Eleventh Air Force

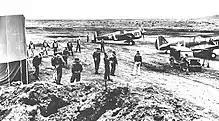
11th Fighter Squadron on alert at Fort Glenn AAF June 1942

Administratively speaking, the Eleventh Air Force also was born in that winter of 1941–1942. First conceived as the Air Force, Alaskan Defense Command, it emerged as an integral unit as the Alaskan Air Force on 15 January 1942, and was redesignated the Eleventh Air Force on 5 February. In May 1942, a field headquarters was established at Fort Morrow Army Airfield, Port Heiden, Alaska, and planes of the 73d Bombardment Squadron were deployed at Fort Randall Army Airfield, Cold Bay and the 21st Bombardment Squadron at Fort Glenn Army Airfield, Umnak.